The Aerial

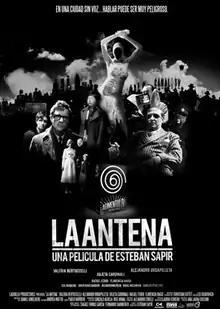
Theatrical release poster

The Aerial is a 2007 Argentine dystopian sci-fi film written and directed by Esteban Sapir. The film stars Valeria Bertuccelli, Alejandro Urdapilleta, Julieta Cardinali, with Rafael Ferro and Florencia Raggi in supporting roles.